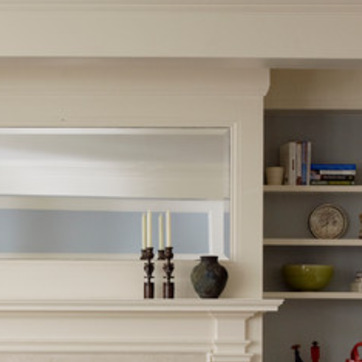
Material: mirror